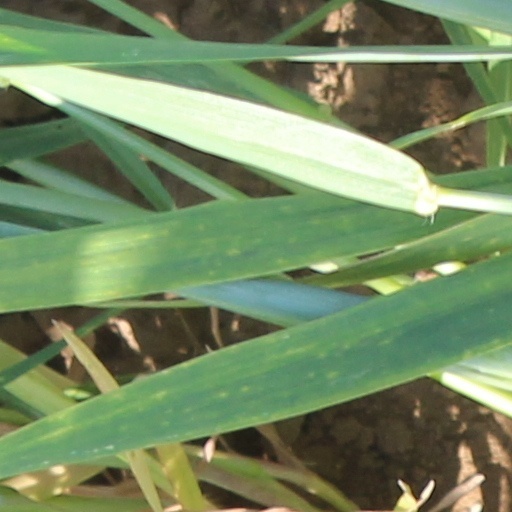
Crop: wheat